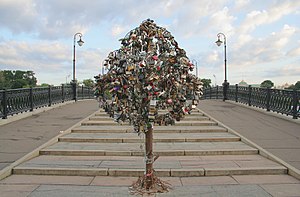
Kærlighedslås / Kontroverser
Et af mange til formålet byggede jerntræer på en bro over Vodootvodny-kanalen i Moskva fuldstændig dækket med kærlighedslåse.
En kærlighedslås er en hængelås, som er låst fast til en bro som et symbol på et elskende pars kærlighed. Typisk er de elskendes navne eller initialer indridset i låsen, og nøglen er smidt væk for at symbolisere evig kærlighed. Siden 2000'erne er der ophængt kærlighedslåse på et stigende antal steder verden over. De betragtes nogle gange af de lokale myndigheder som affald eller hærværk. Paris, hvor fænomenet begyndte i 2008, er et af de steder, hvor antallet er størst.